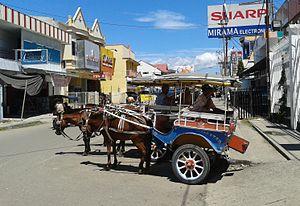
Bendi, ransport traditionnel à Gorontalo Español: Bendi, el transporte tradicional en Gorontalo Italiano: Bendi, trasporto tradizionale a Gorontalo